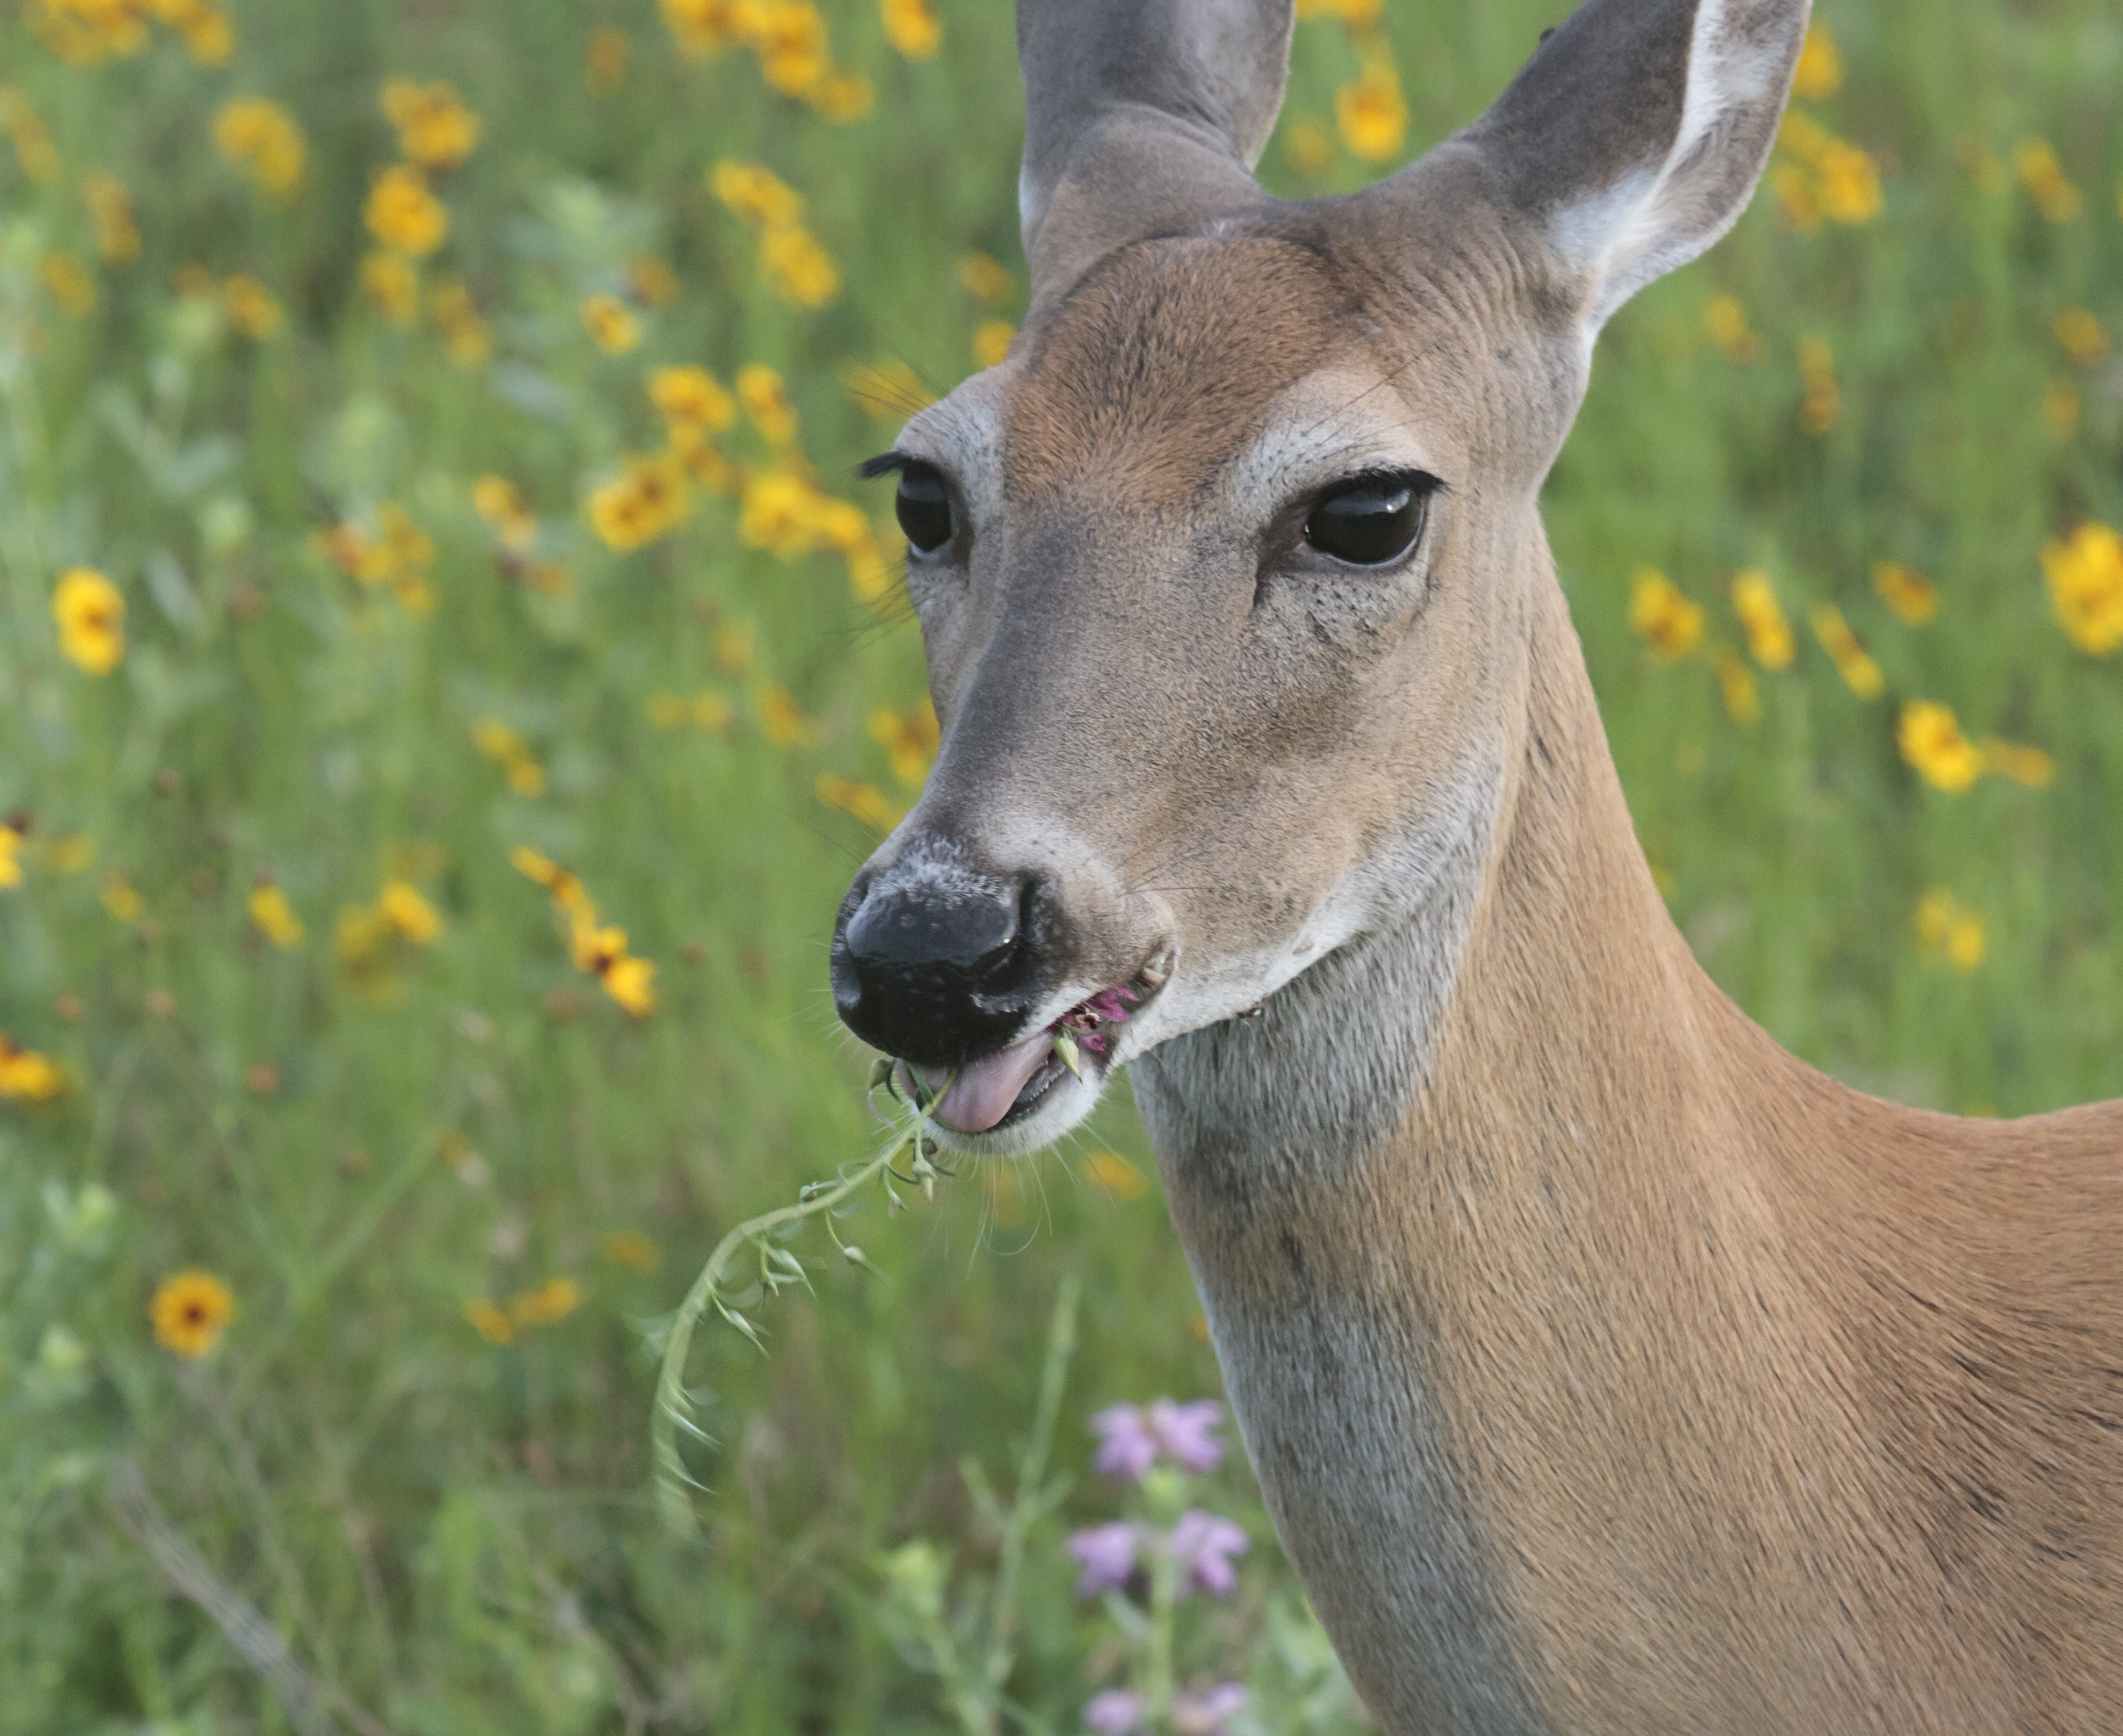
wildlife, deer, mammal, fauna, vertebrate, oklahoma, whitetailed, larrysmith, wichitamountains, white tailed deer